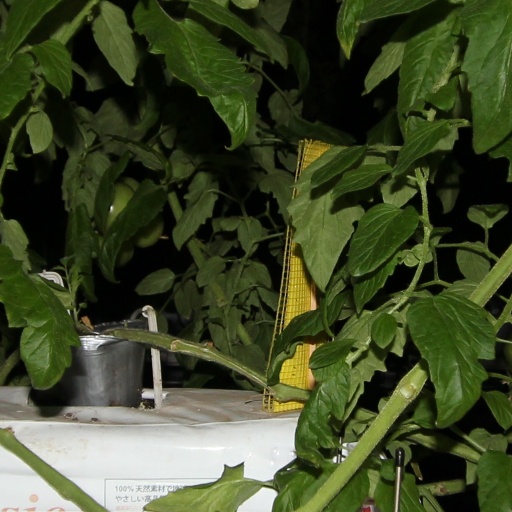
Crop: tomato